Danilo D'Ambrosio

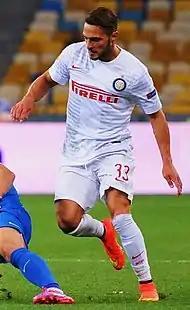
D'Ambrosio playing against Dnipro Dnipropetrovsk in September 2014

D'Ambrosio scored his first competitive goal for Inter on his European debut, a 3–0 away win over Stjarnan in the first leg of Europa League play-off. With a 6–0 victory in the second leg, Inter advanced to the group stage 9–0 on aggregate. On 18 September, in the first Europa League group match against Ukrainian side Dnipro Dnipropetrovsk, he scored the only goal of the match. D'Ambrosio described his goal as "the most important of his career". He scored again in the second group match on 2 October, opening a 2–0 home victory over Azerbaijani side Qarabağ. D'Ambrosio concluded his first full-season with Inter Milan by making 32 appearances in all competitions, scoring three times, all in Europa League.